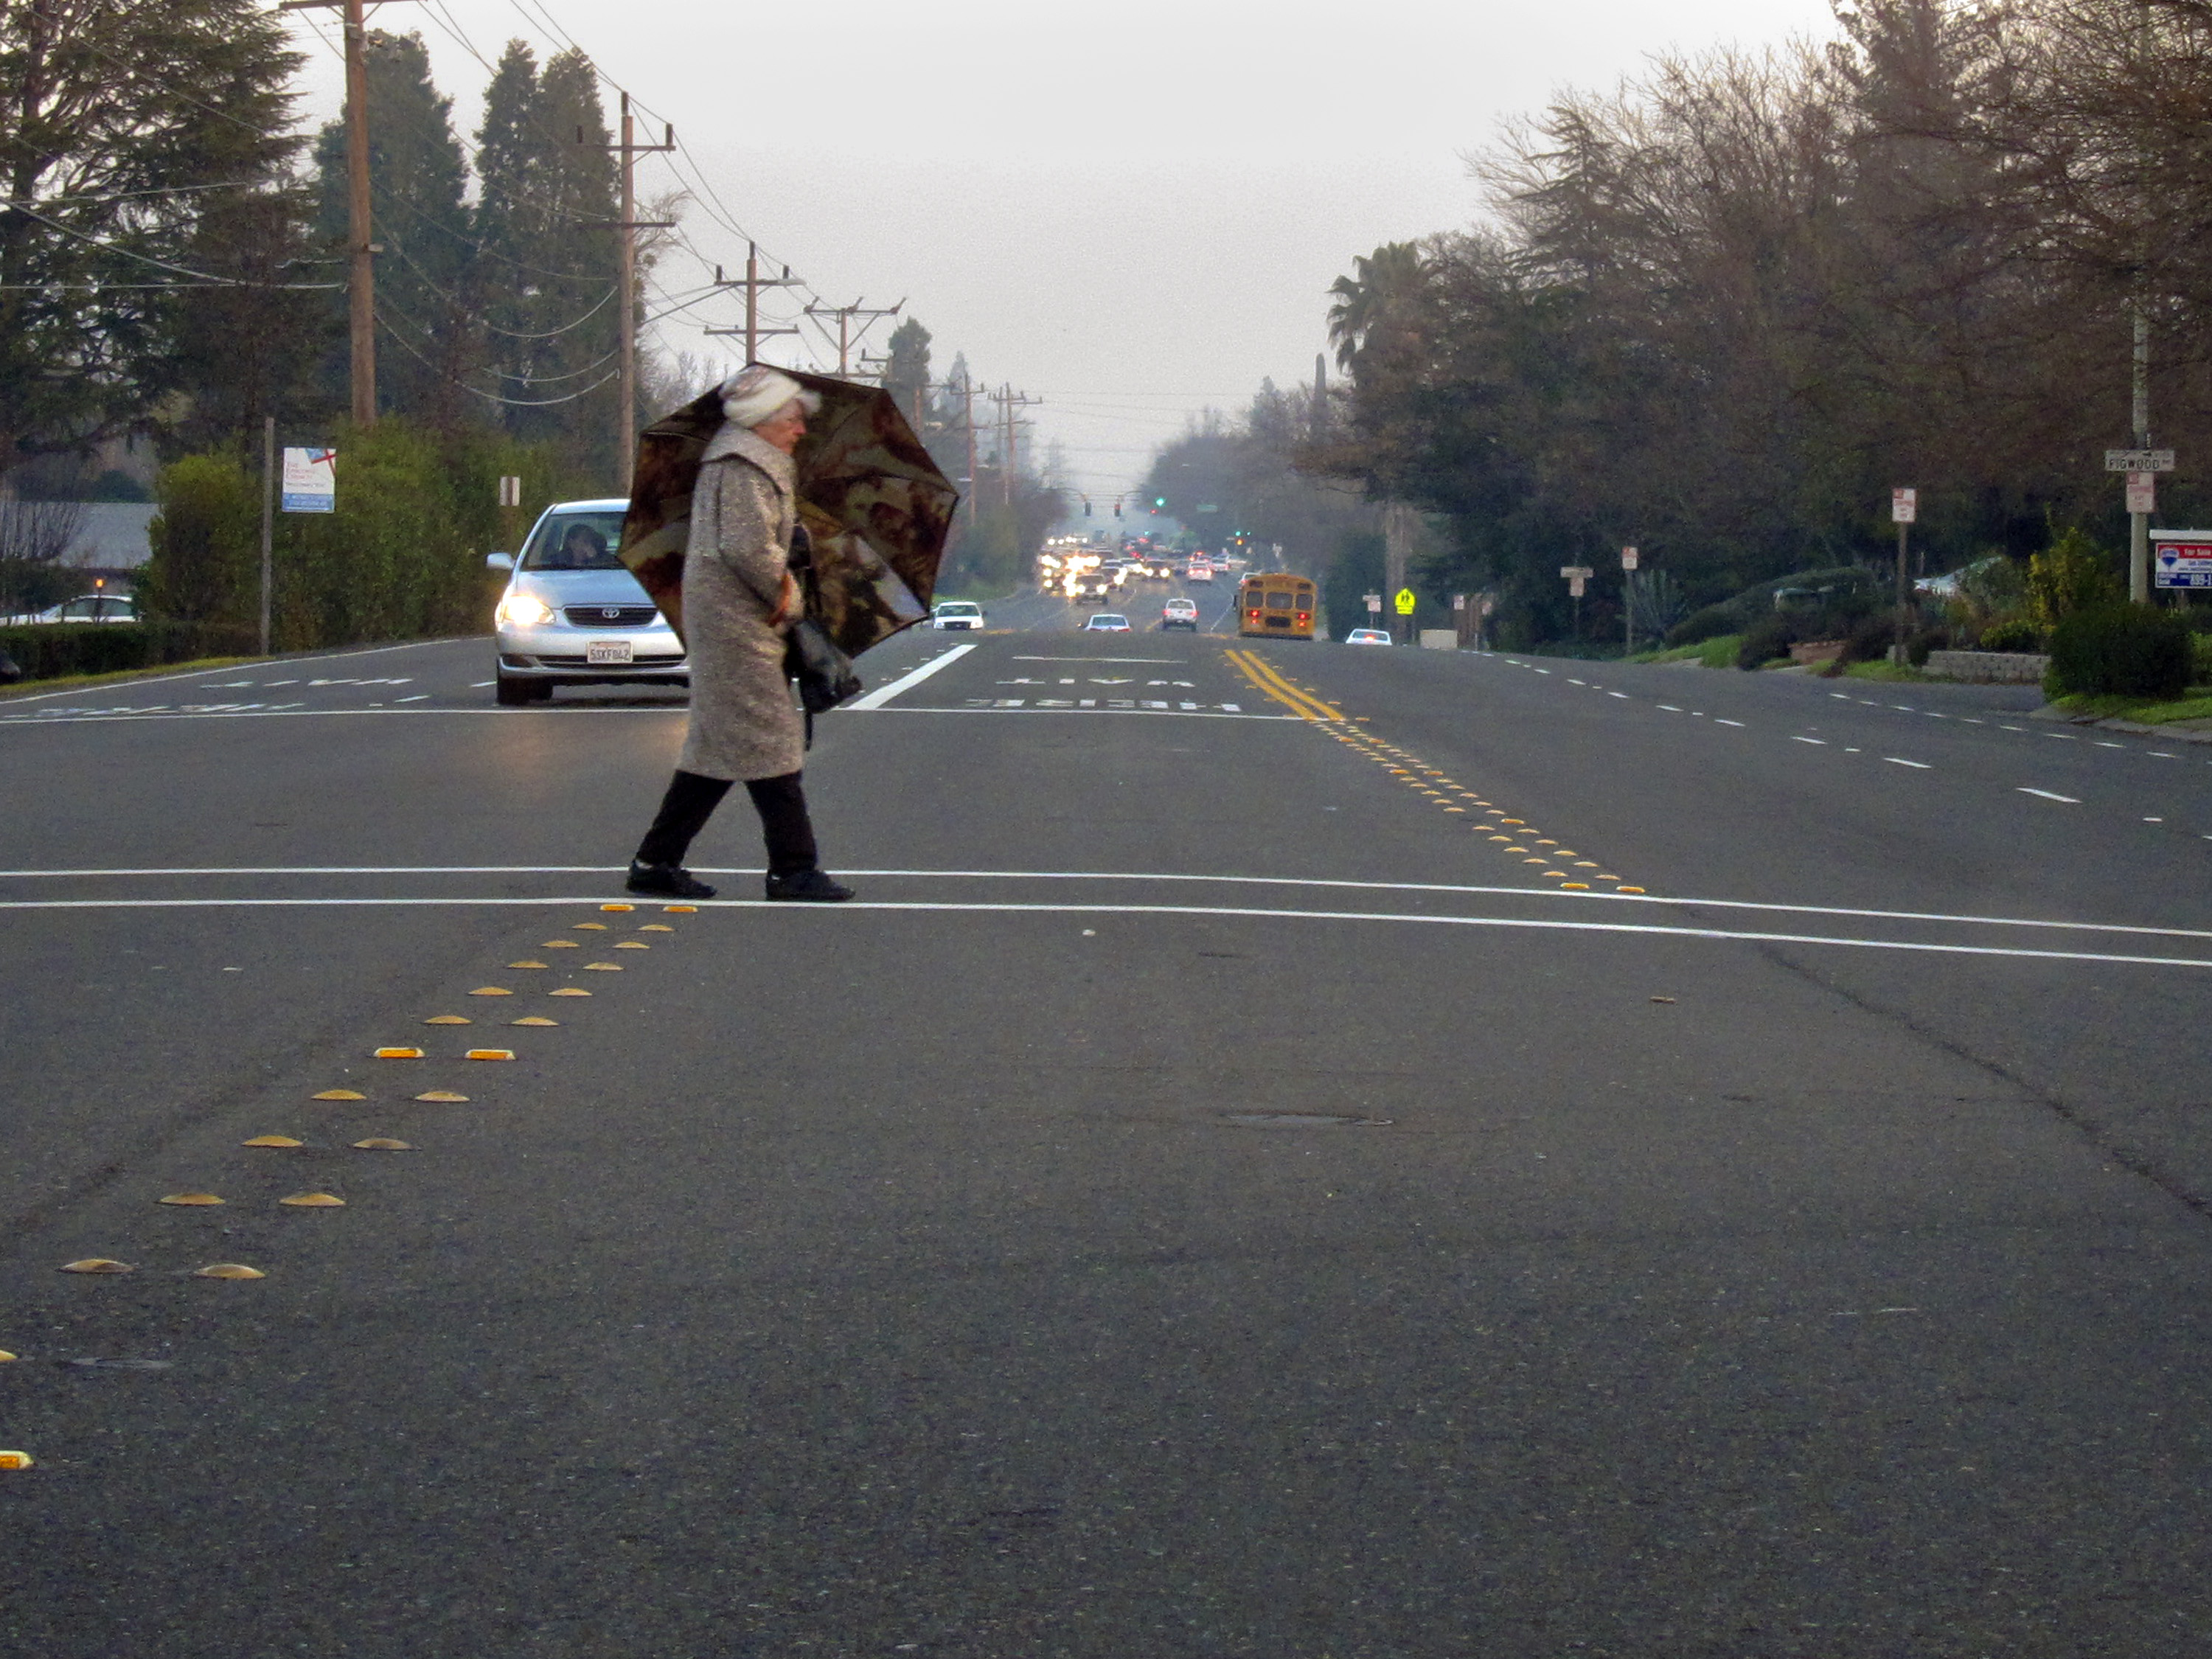
pedestrian, road, street, asphalt, lane, california, longboard, infrastructure, zebra crossing, sacramento, pedestrian crossing, road surface, longboarding